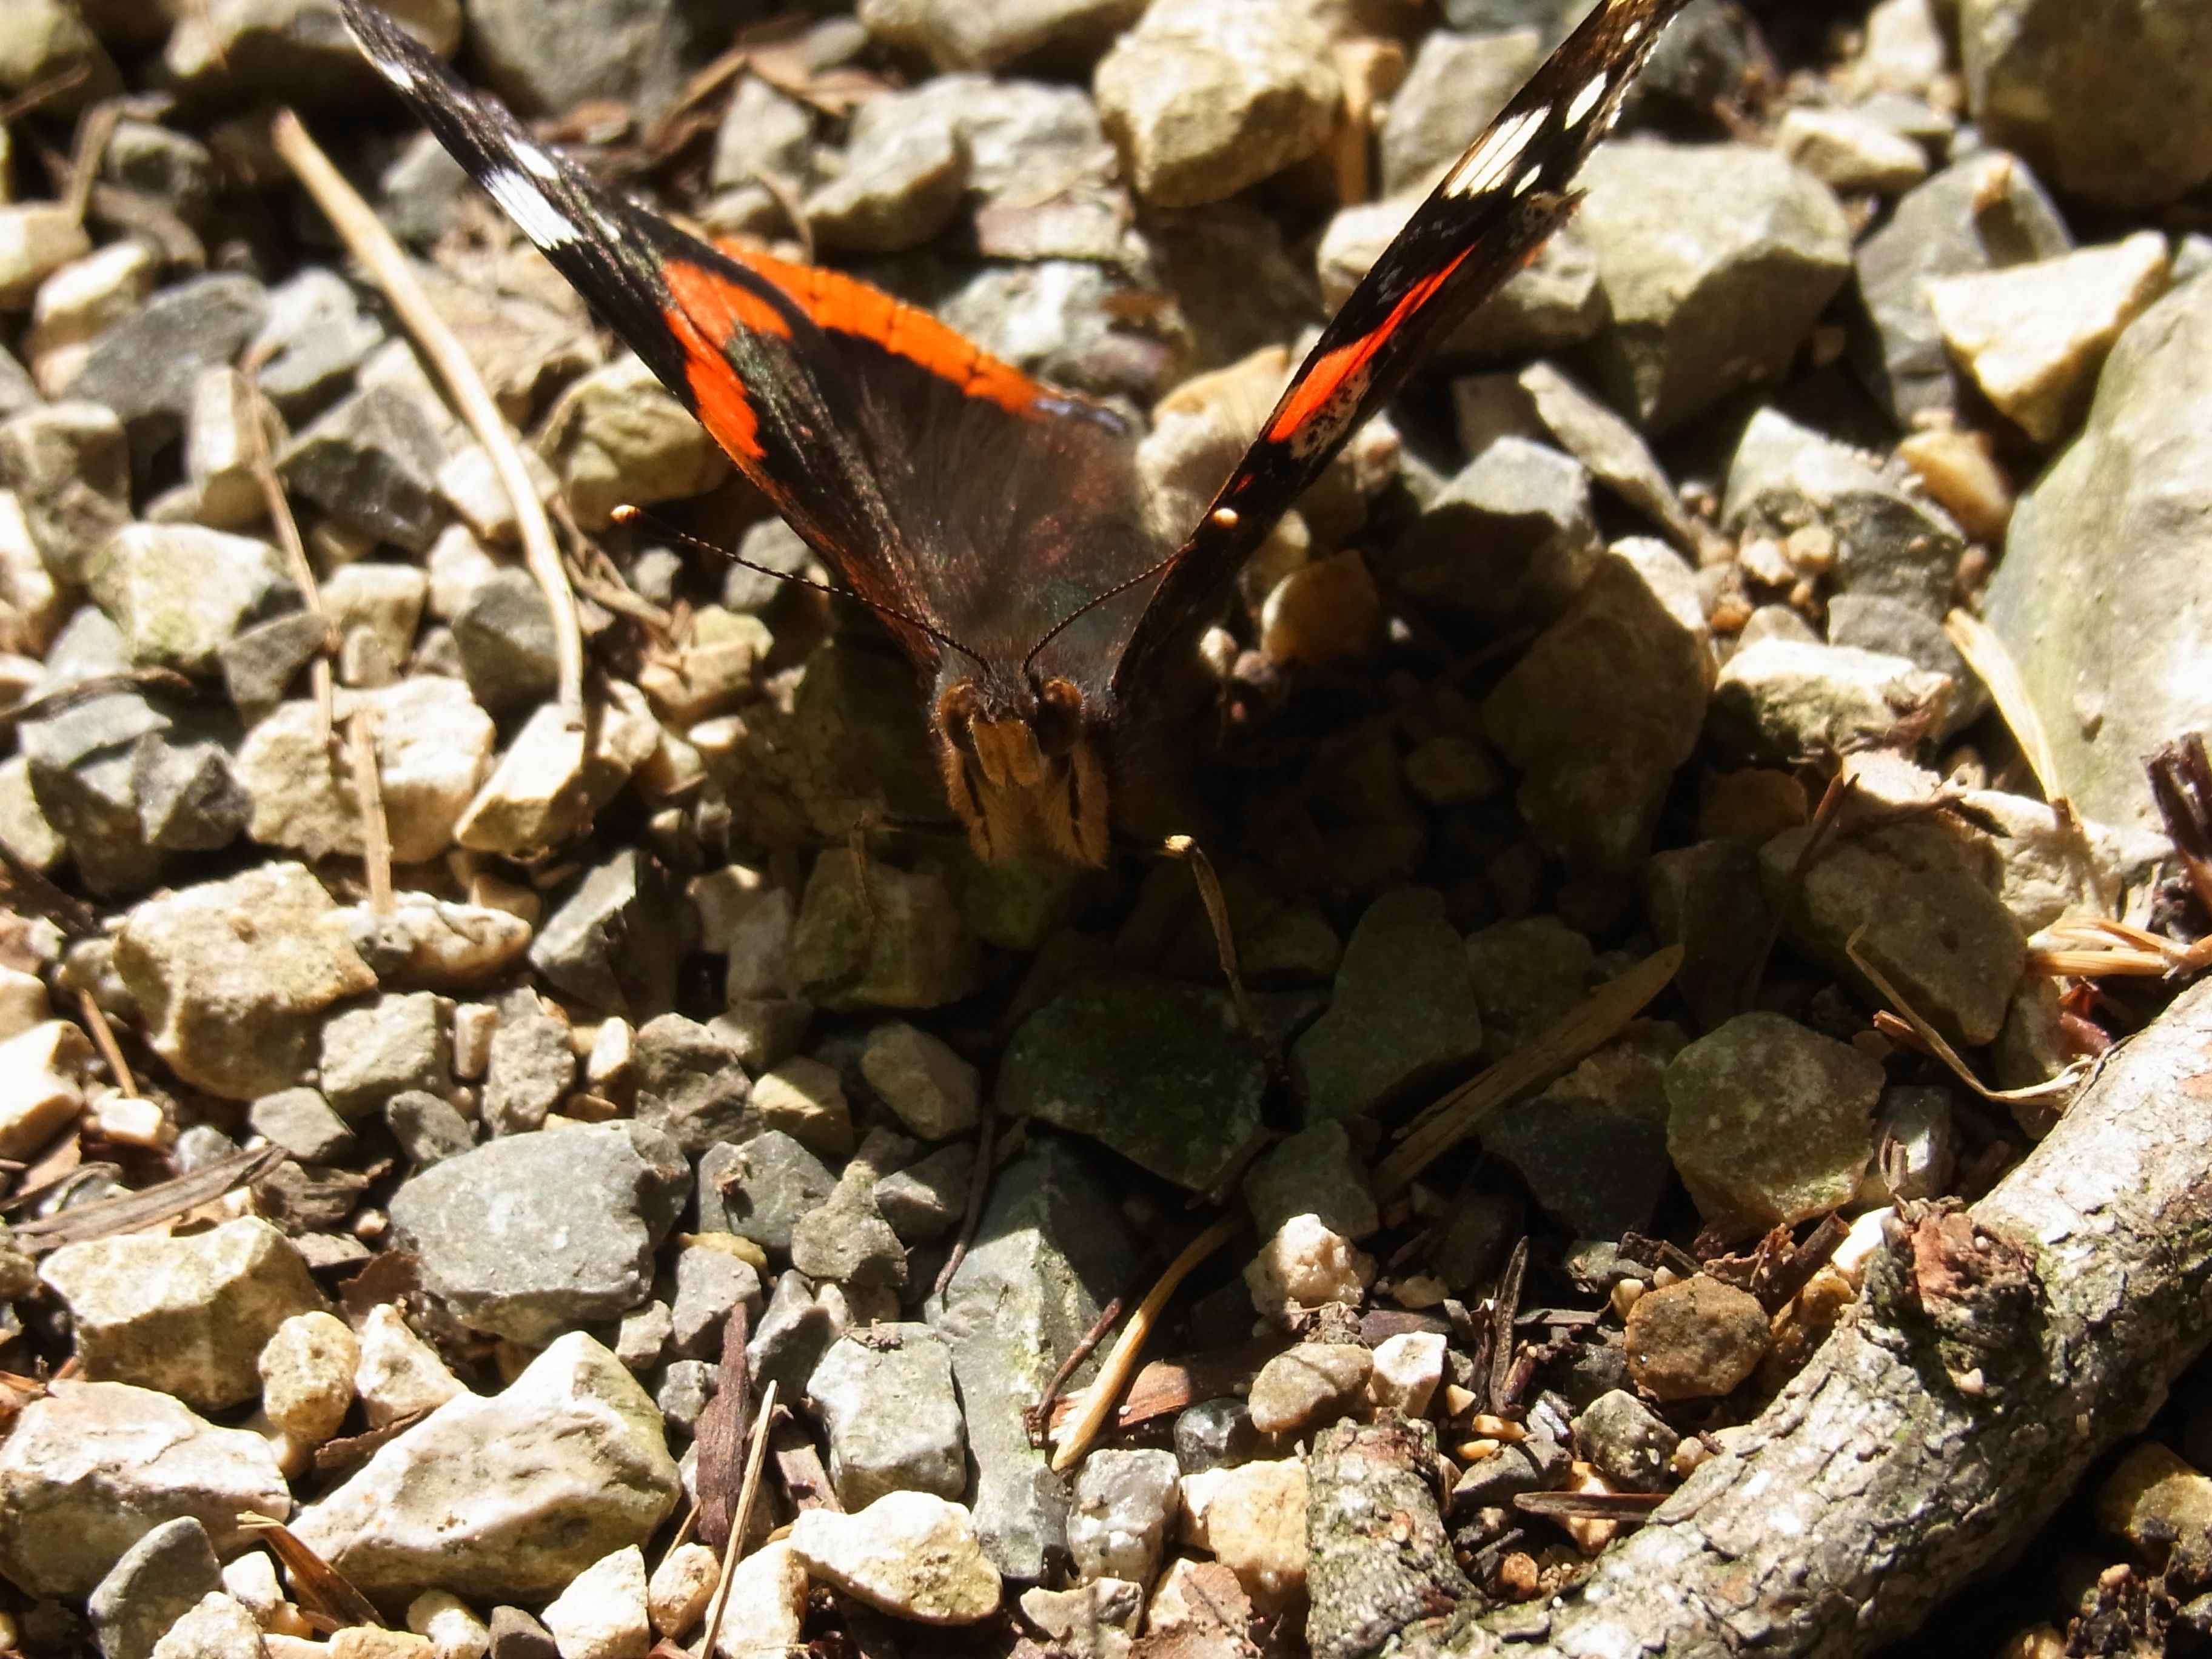
nature, photography, leaf, flower, animal, wildlife, insect, autumn, soil, butterfly, flora, fauna, invertebrate, close up, macro photography